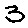
Label: 3